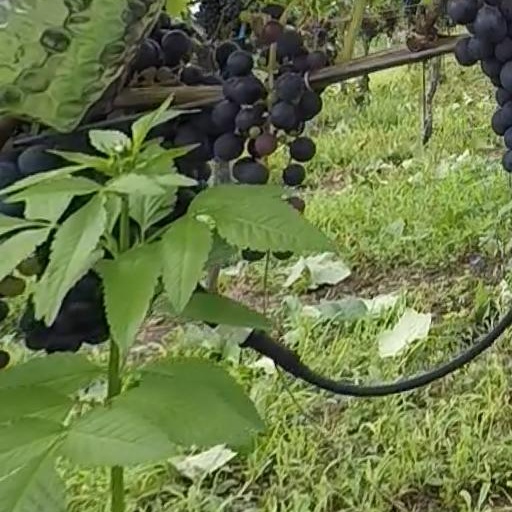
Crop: grape